Kuridala Township site

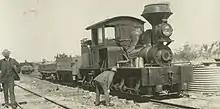
Steam Locomotive at the Hampden Smelters, 1912

The railway station site is immediately north of the cemetery at the junction of the smelter spur line. The station office is identified by a cement rendered surface with other foundations and tank bases within a radius. Timber sleepers are still in place along sections of the railway formation. Embankments and cuttings still identify the route of the Cloncurry-Kuridala railway line and there is a wide range of archaeological material associated with the station and the line still present.